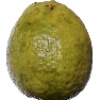
Label: Guava 1